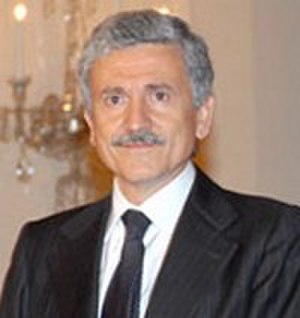
Italiens premierministre
D'Alema
Dette er en liste over Italiens premierministre.